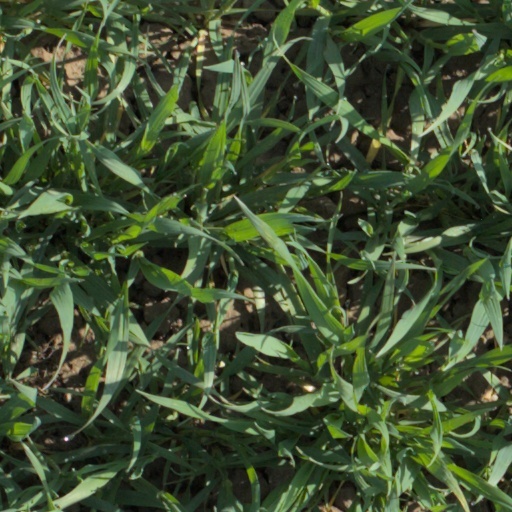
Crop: wheat